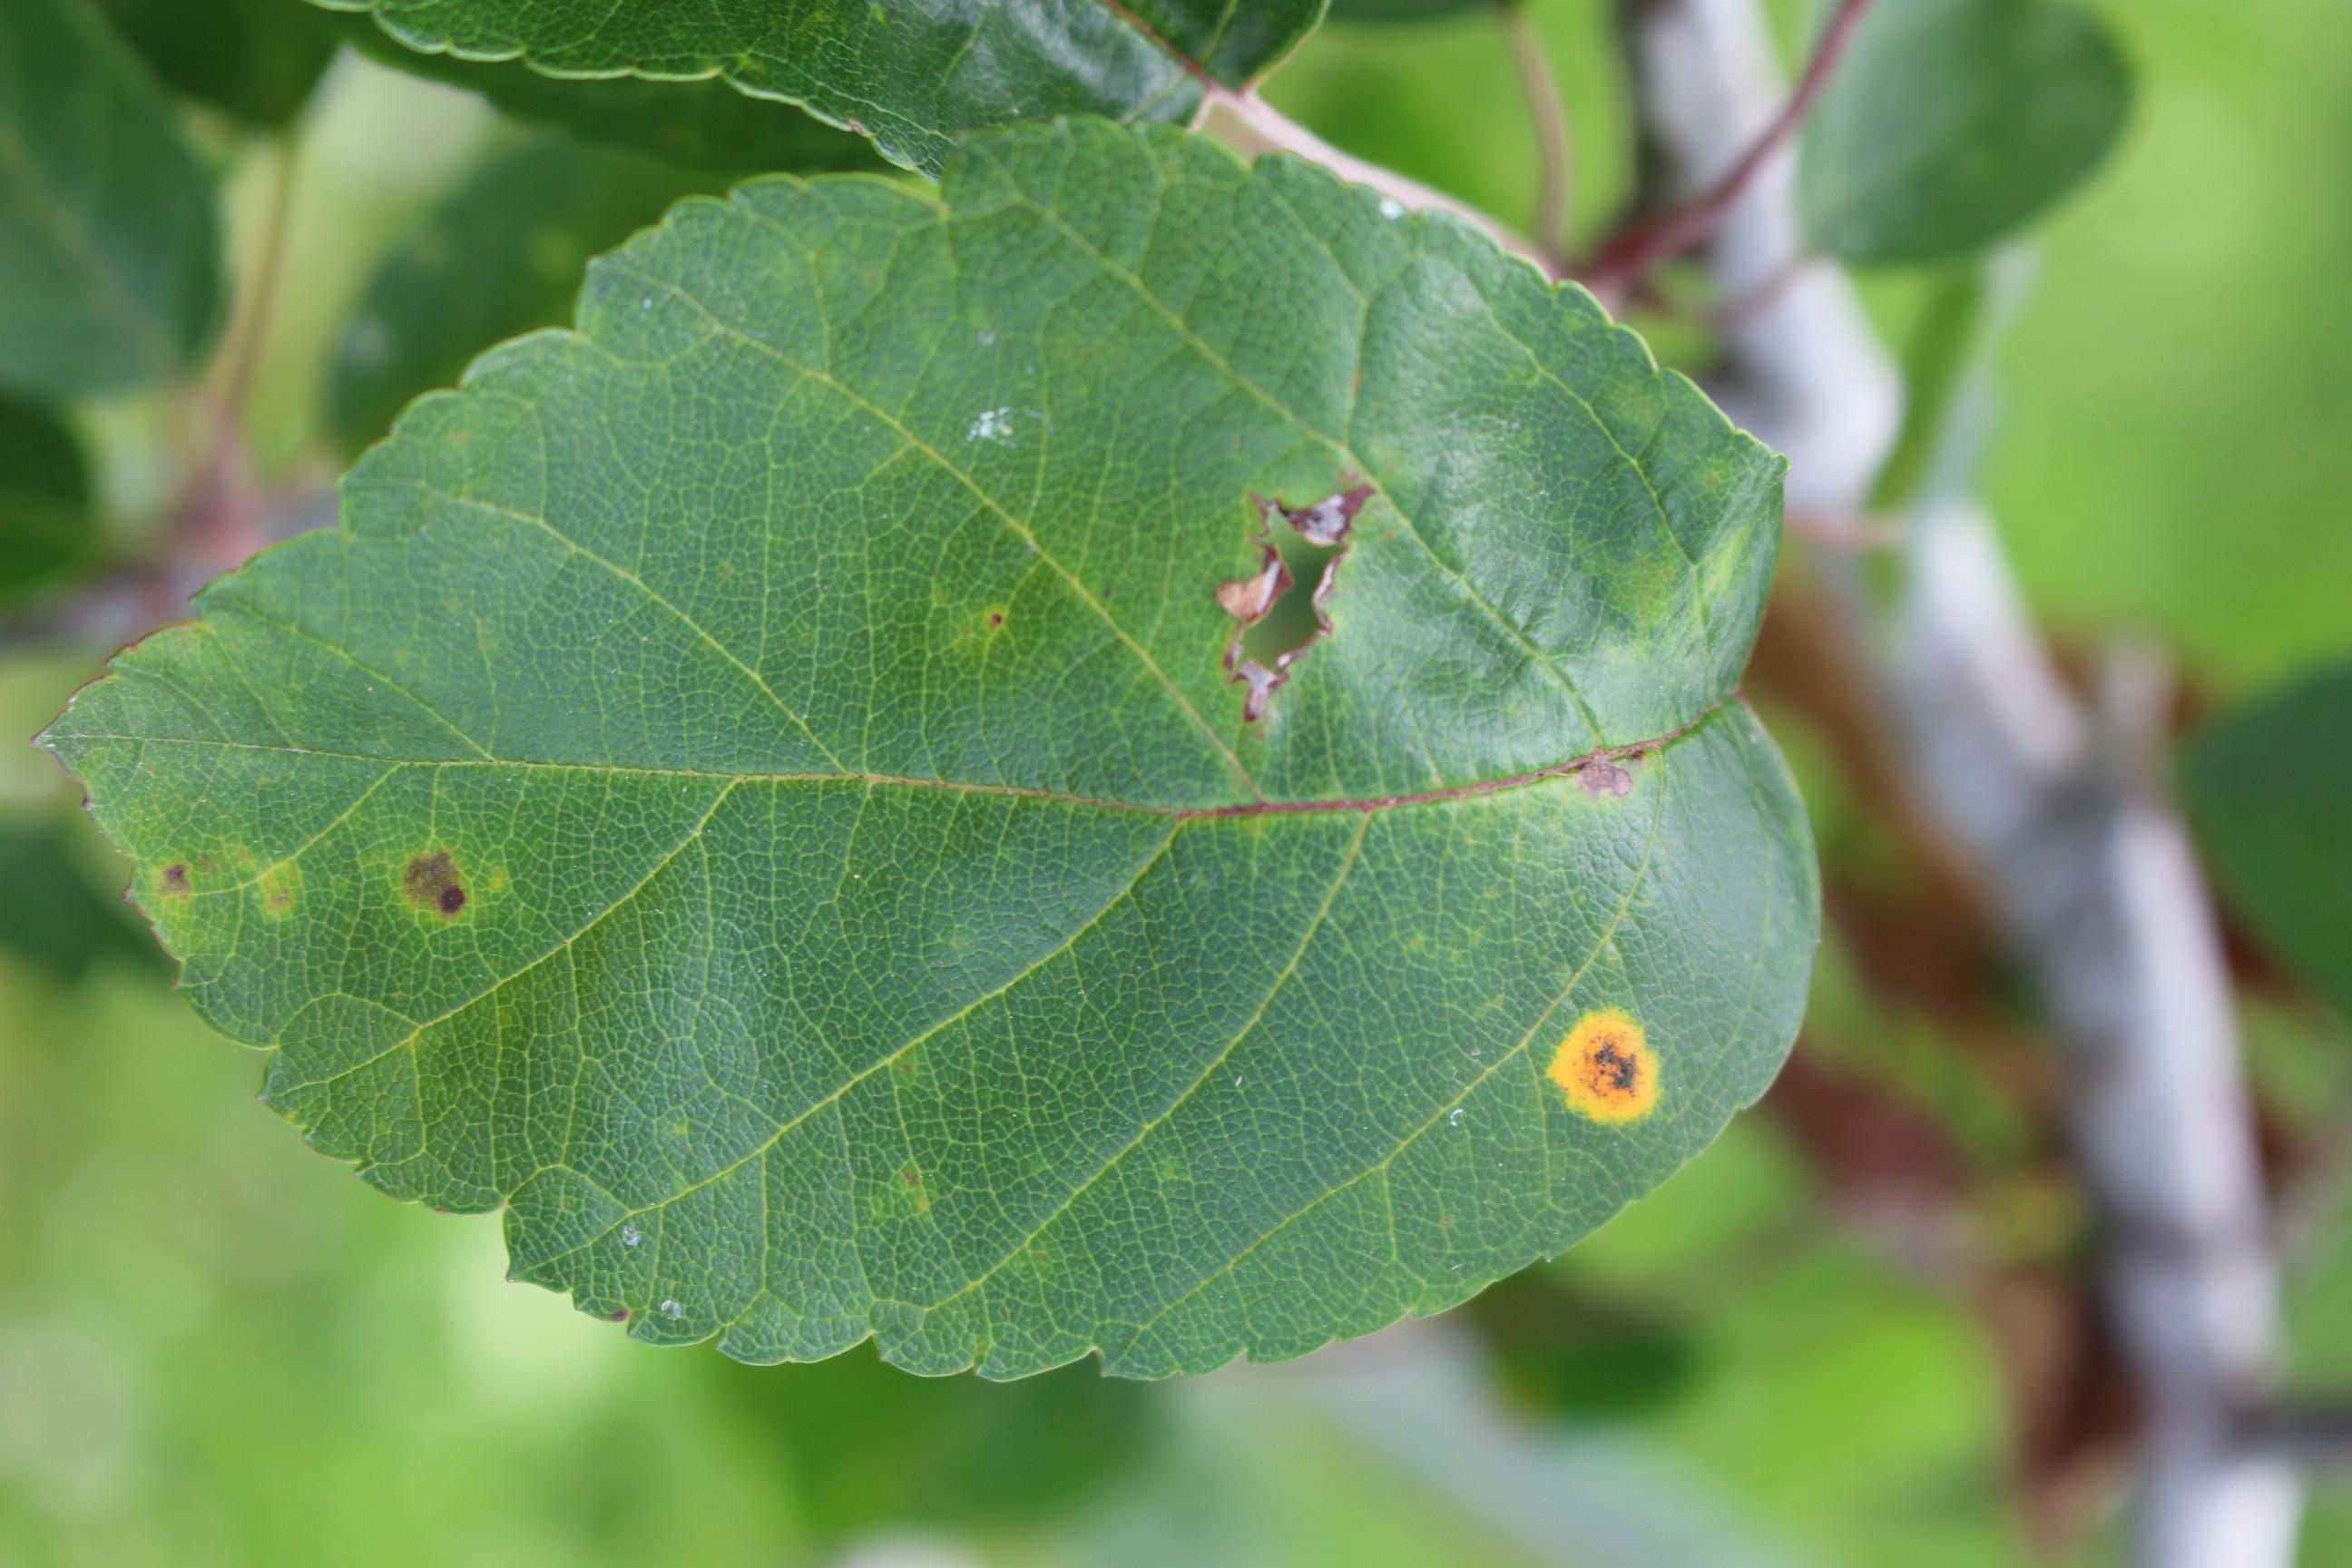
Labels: complex